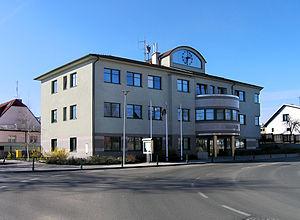
Kbely est un quartier pragois situé dans le nord de la capitale tchèque, appartenant à l'arrondissement de Prague 9, d'une superficie de 600,1 hectares est un quartier de Prague. En 2018, la population était de 7 197 habitants.